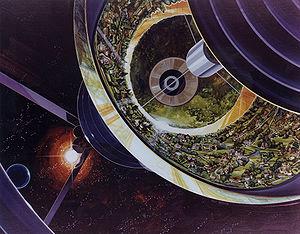
Une sphère de Bernal est un modèle proposé pour la colonisation spatiale, comme un habitat à long terme pour des résidents permanents, proposé pour la première fois en 1929 par John Desmond Bernal.
Une sphère de Dyson est une mégastructure hypothétique décrite en 1960 par le physicien et mathématicien américano-britannique Freeman Dyson, dans un court article publié dans la revue Science et intitulé Search for Artificial Stellar Sources of Infrared Radiation. Cette structure d'astro-ingénierie consiste en une sphère de matière, artificielle et creuse, située autour d’une étoile et conçue pour en capturer presque toute l’énergie émise, pour une utilisation industrielle. Dyson nomme également cette structure biosphère artificielle.
Les Villes de l'espace : vers le peuplement, l'industrialisation et la production d'énergie dans l'espace est un livre publié en 1977, écrit par Gerard K. O'Neill, et constitue une feuille de route pour ce que les États-Unis pourraient faire dans l'espace après le programme Apollo. Il envisage de construire de grandes colonies habitées sous la forme de cylindres O'Neill, en particulier près des points de Lagrange. Ces colonies seraient construites en utilisant des matières premières tirées de la surface lunaire à l'aide d'une catapulte électromagnétique fonctionnant avec des panneaux solaires ainsi que depuis des astéroïdes, et financées par la construction de centrale solaires orbitales.